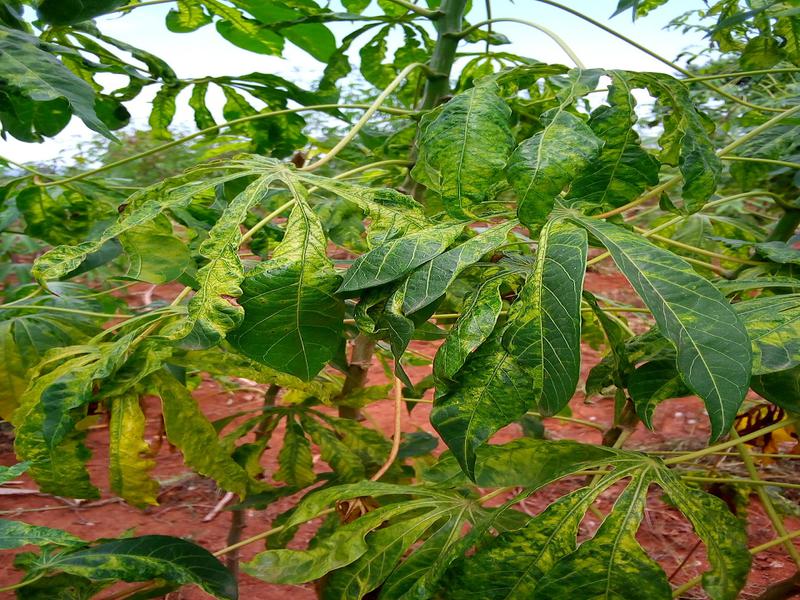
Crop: cassava
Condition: mosaic_disease